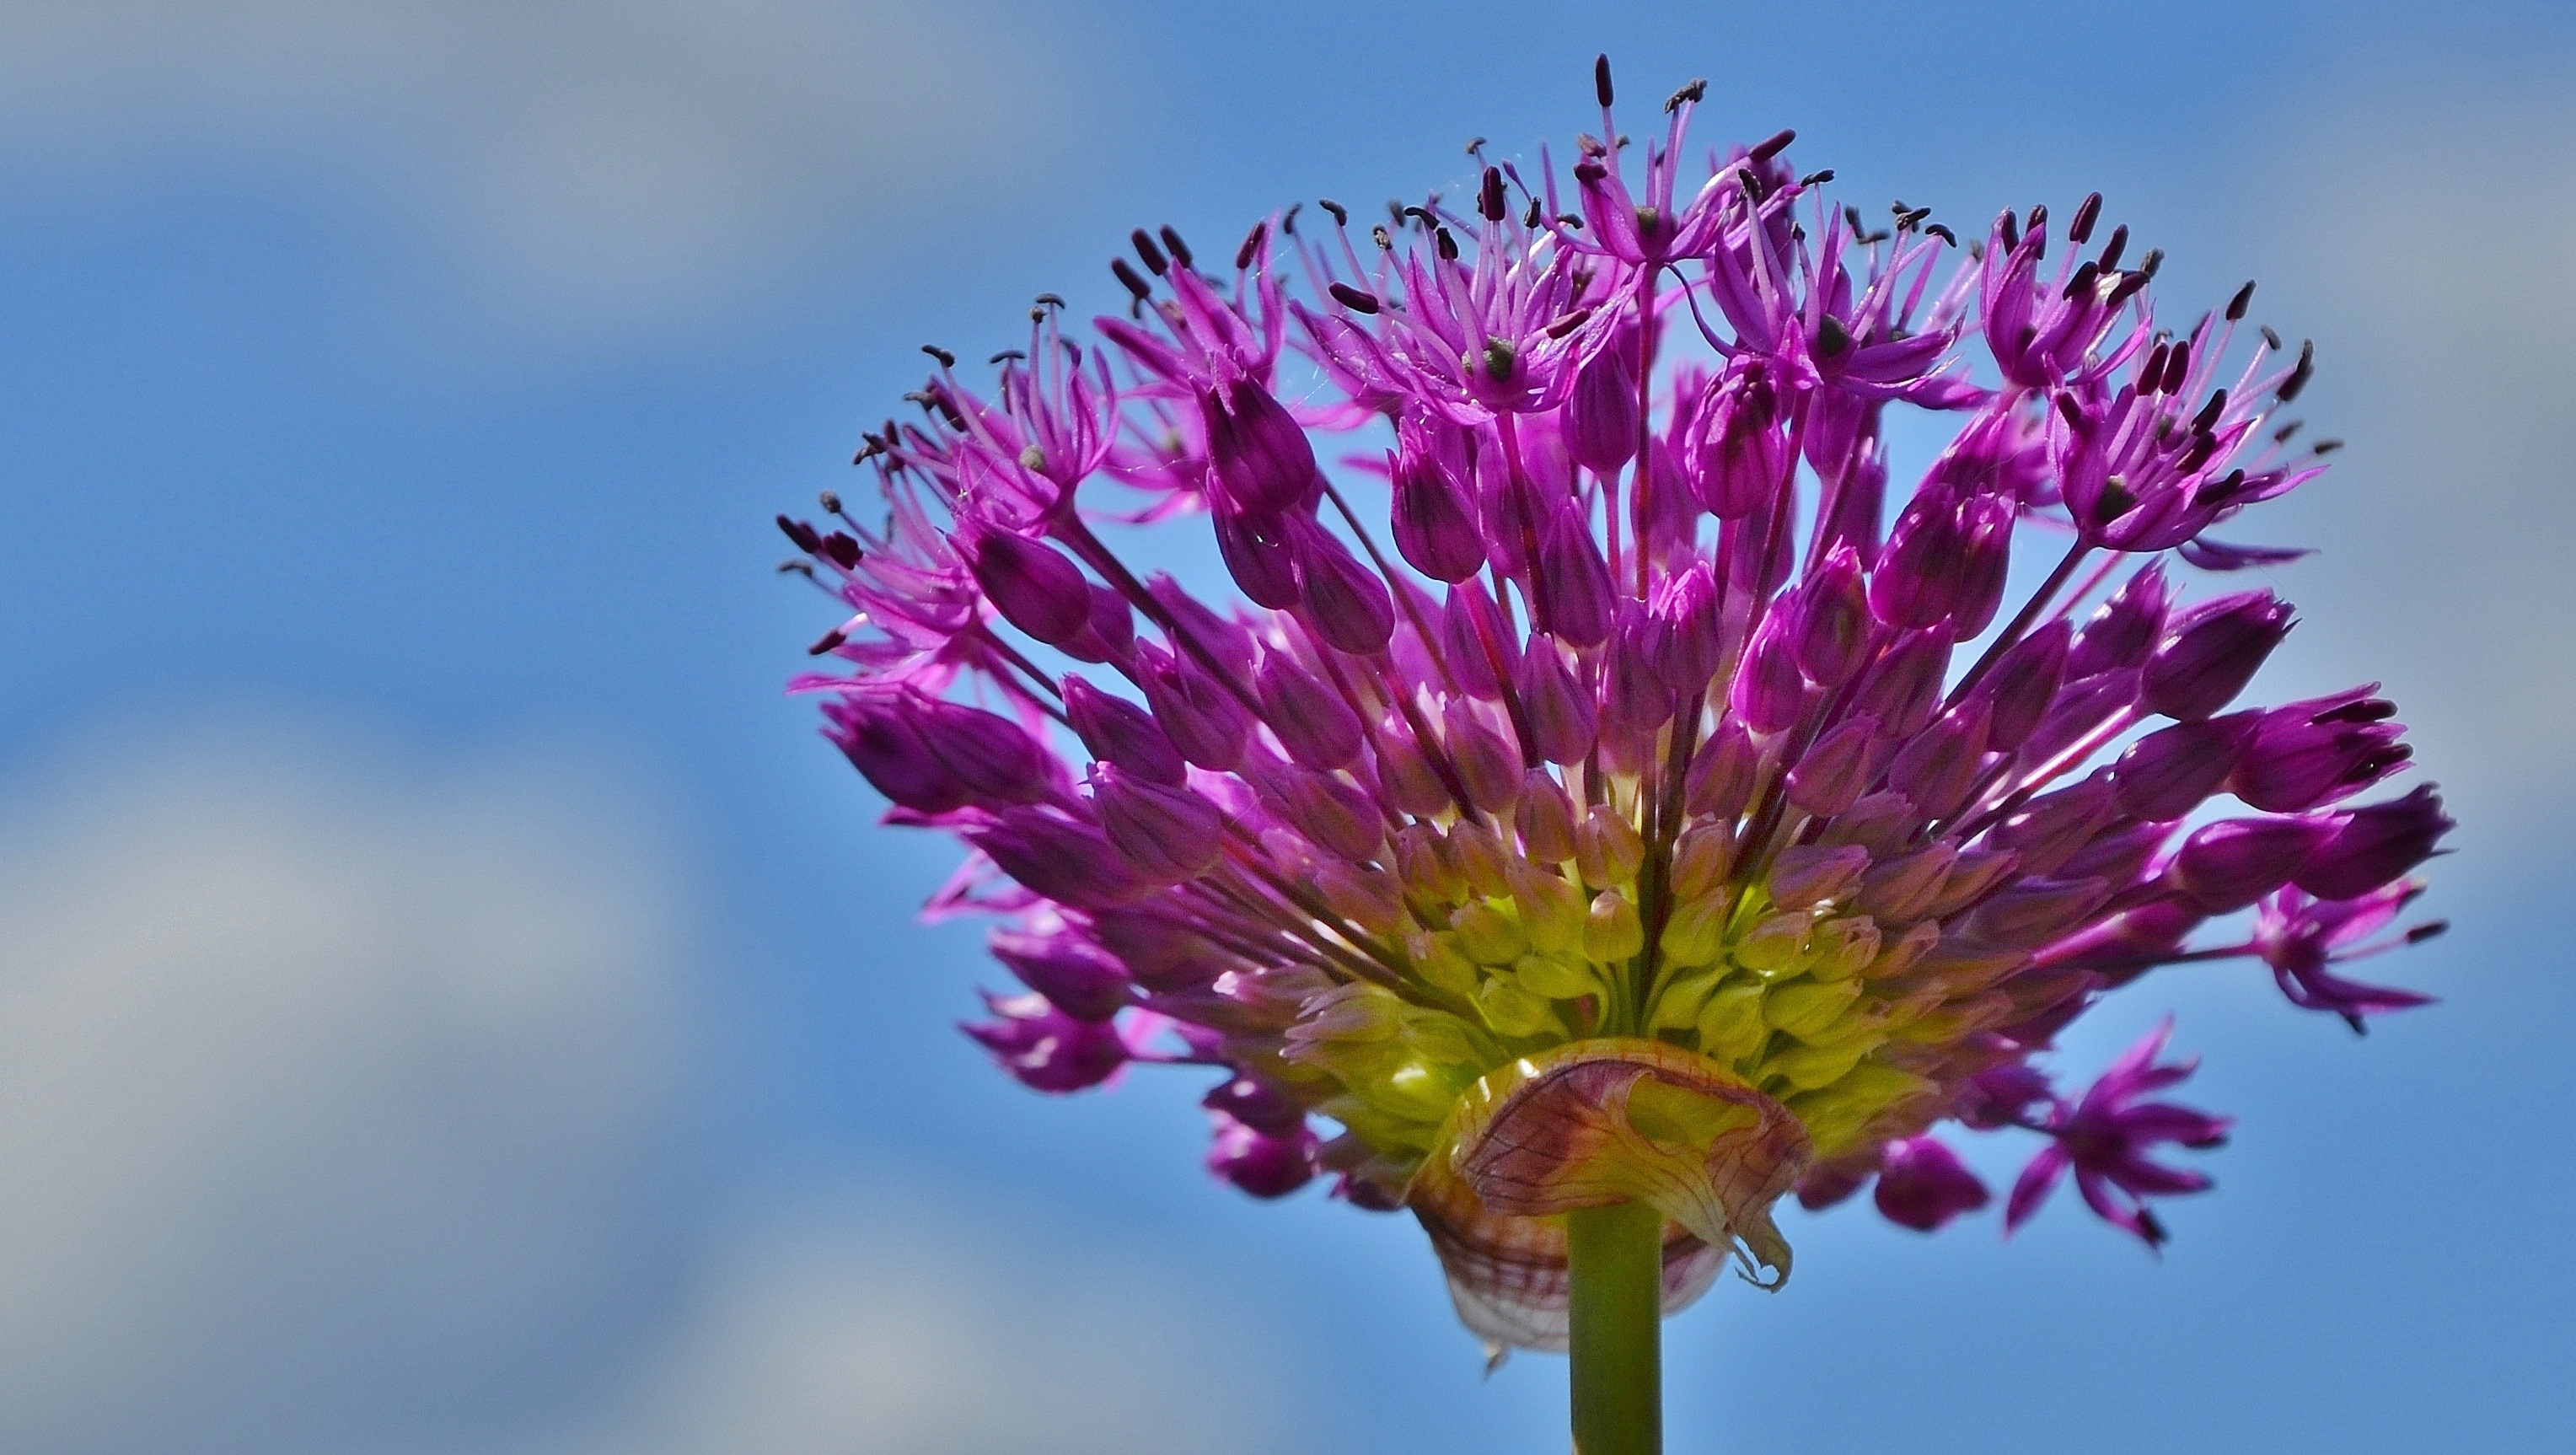
nature, blossom, plant, photography, leaf, flower, purple, petal, bloom, summer, floral, pollen, green, natural, botany, blooming, yellow, garden, flora, wildflower, close up, macro photography, flowering plant, daisy family, plant stem, land plant